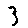
Label: 3